Space Gun (video game)

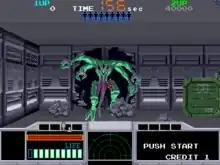
The unseen protagonist shoots a green attacking alien. Remaining time and the number of rescued humans is displayed at top of the screen while ammunition and player health are displayed at the bottom (arcade version shown).

"Space Gun" is an arcade rail shooter in which the player views the on-screen action from a first person perspective. Players use a cabinet-mounted light gun to target and shoot enemy aliens that have invaded a research vessel and abducted its crew. Enemies are either mechanical guns that descend from above the screen or aliens, several of which can only be defeated by first shooting away their limbs. The player must save human hostages from the creatures. Occasionally, a hostage will mutate into an alien. In addition to the standard rapid-fire weapon, there are four other weapons: a flamethrower, grenade launcher, freeze bomb, and blade bomb. These weapons require ammunition which can be collected throughout the stages, and are activated by the player using the pump action of the mounted gun. The arcade cabinet features foot pedals (visible in a picture) that, when pressed, reverse the player's direction. This is an essential feature, as it gives the player more time to fire upon an incoming enemy, to help keep the number of enemies at a more manageable level and thereby keep them from being overwhelmed. It also adds an element of strategy to the game, as over-use of the "backpedal" runs the risk of running out of time on the level.